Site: brandenburg
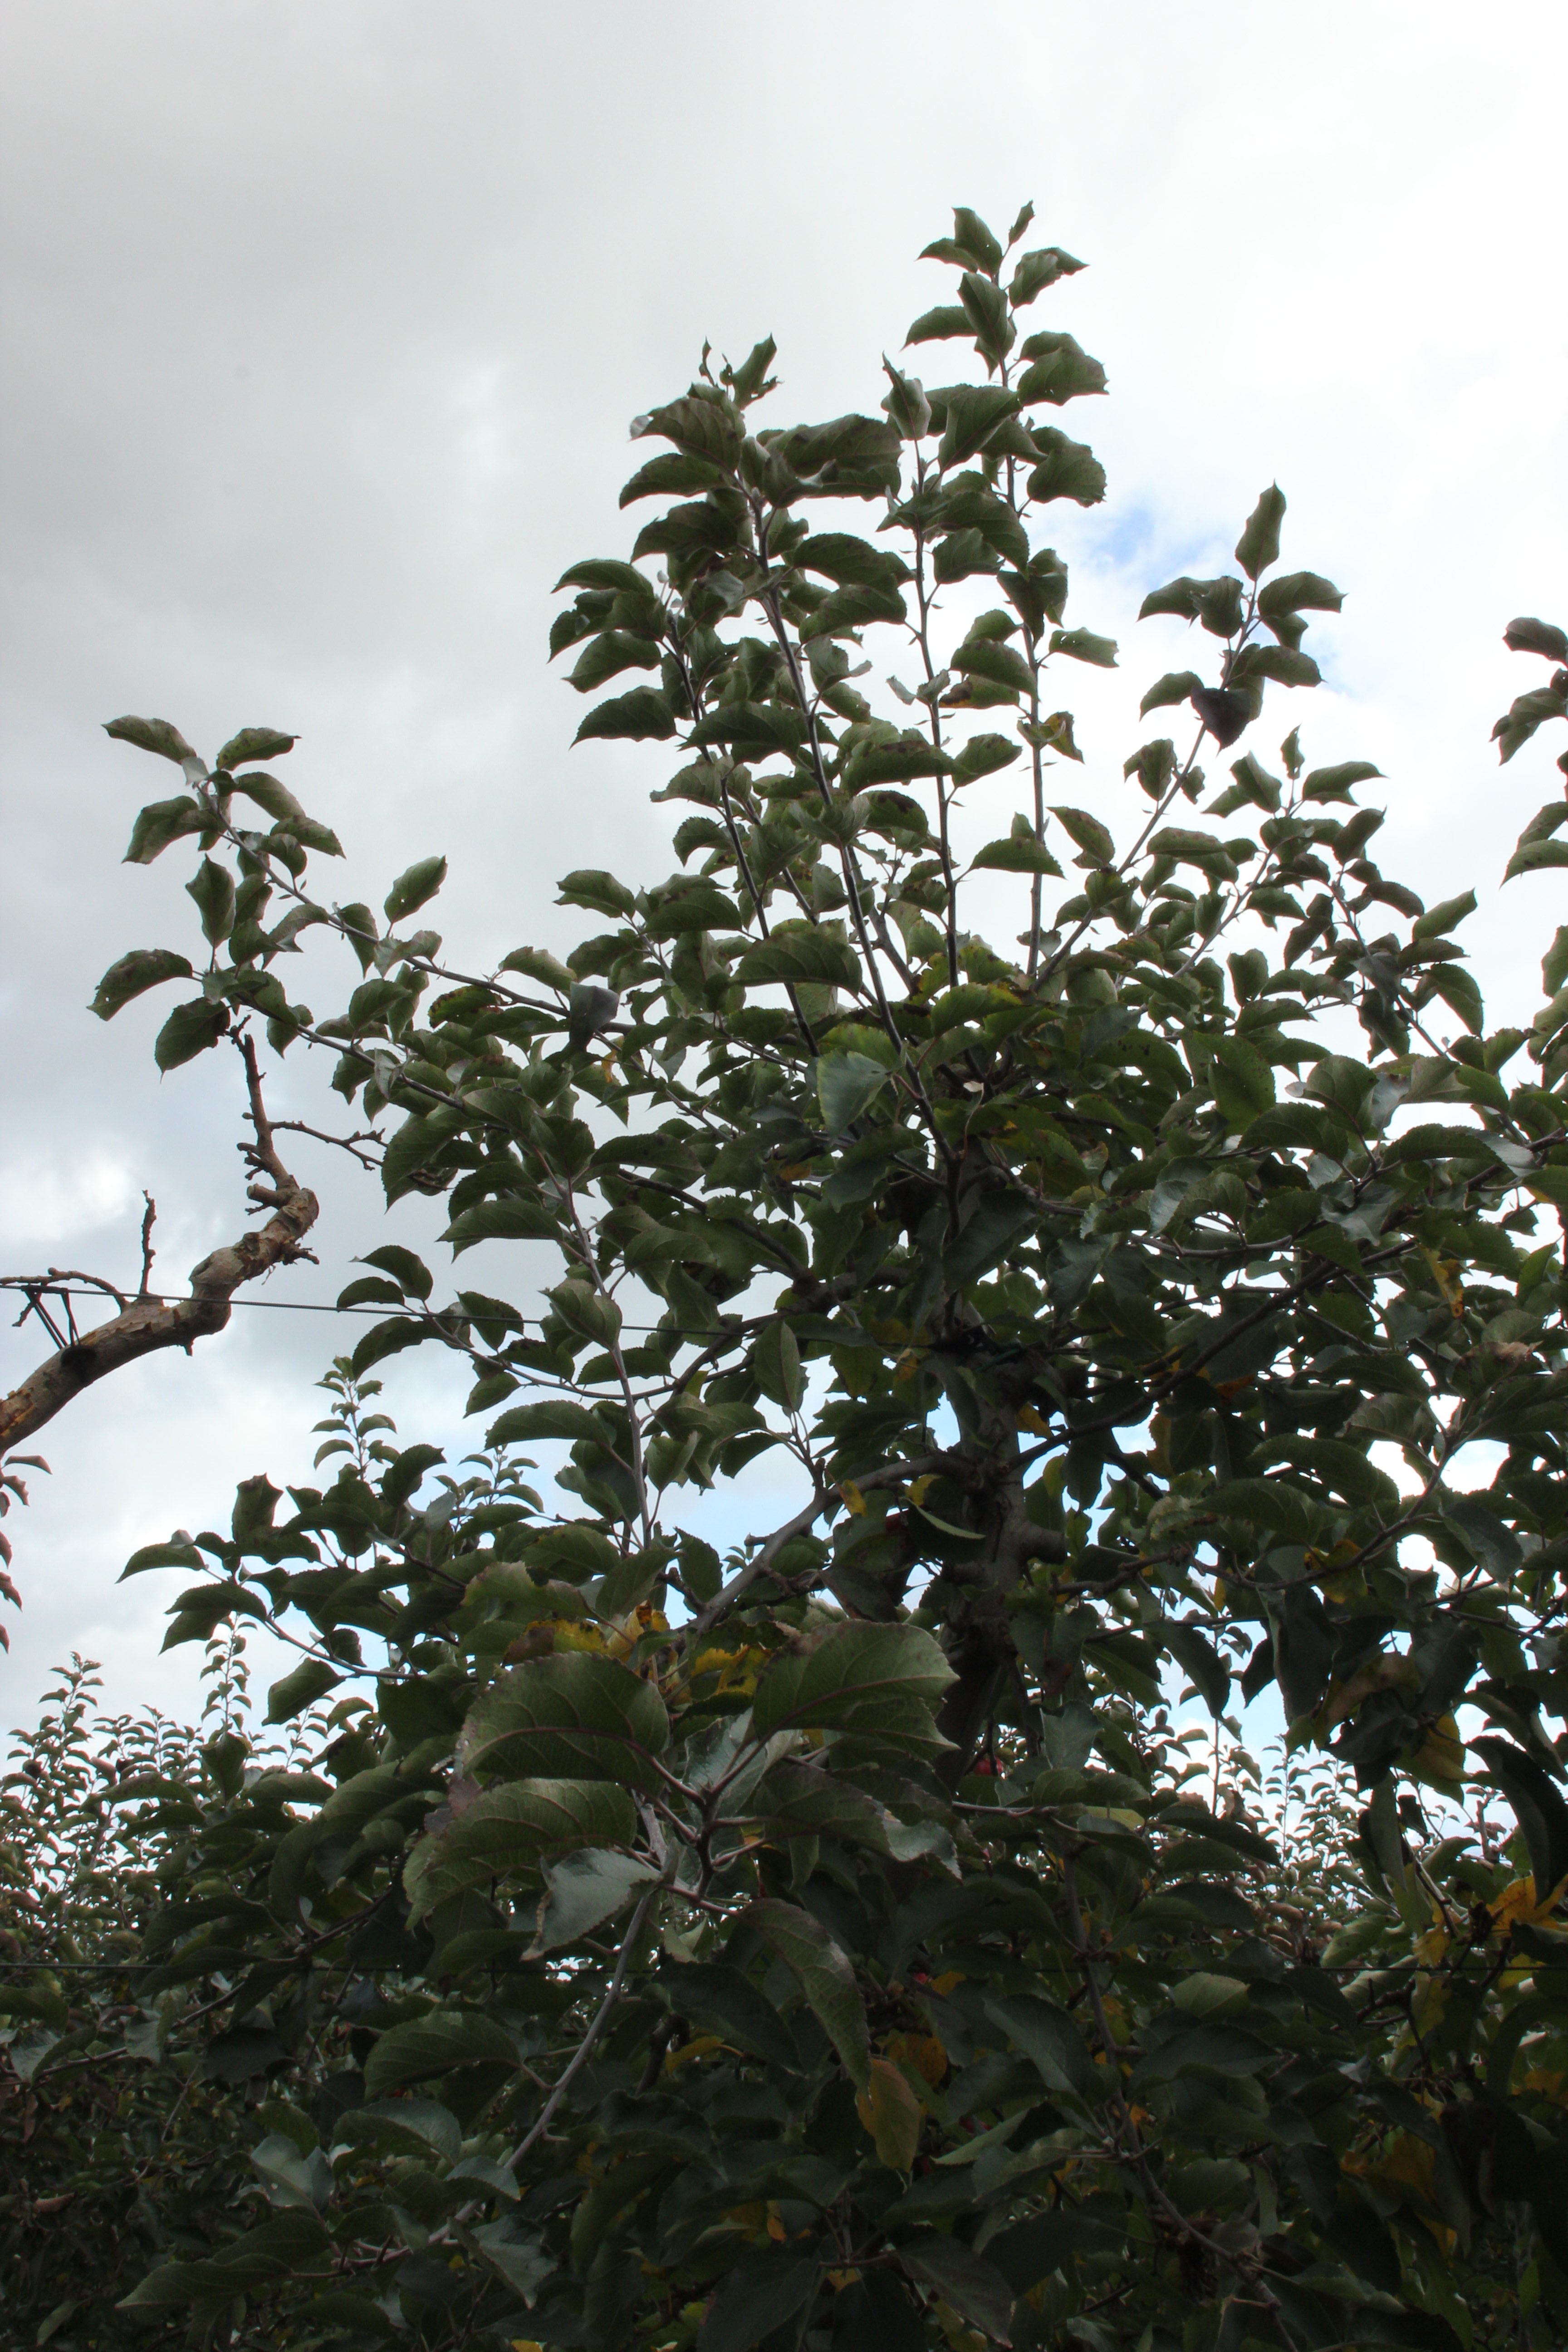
Growth stage (BBCH 91): Senescence, beginning of dormancy